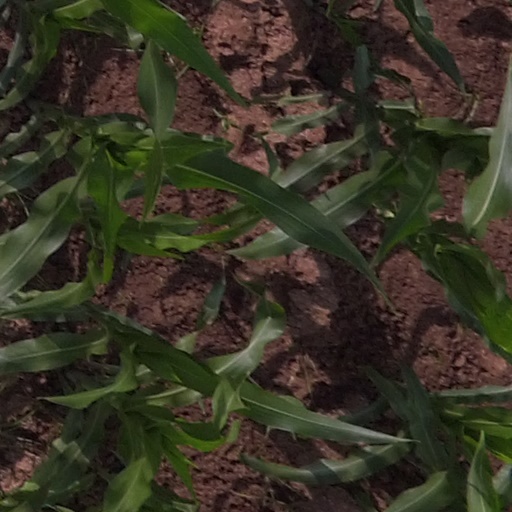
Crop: maize; corn